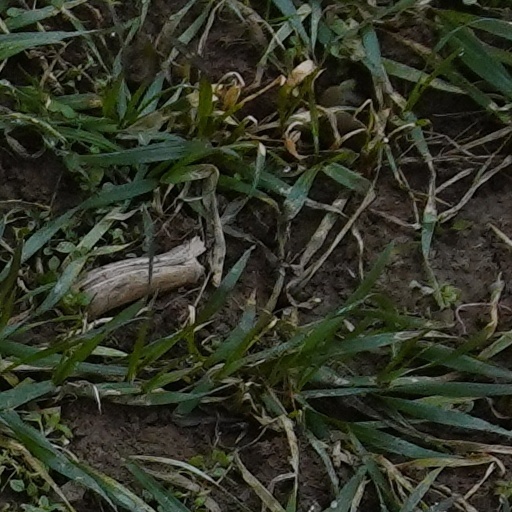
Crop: wheat